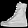
Label: Ankle boot